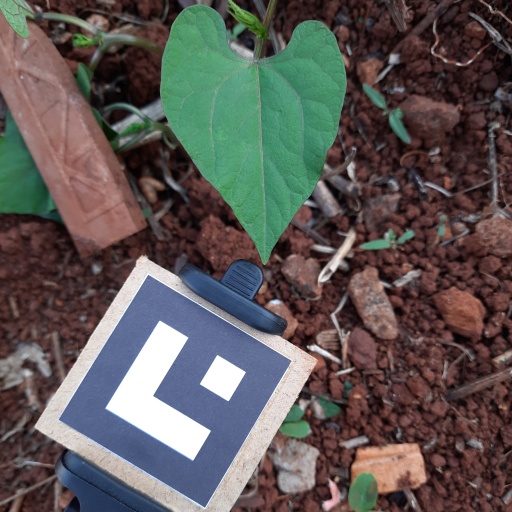
Observations: flat surface, no eating holes, under shade